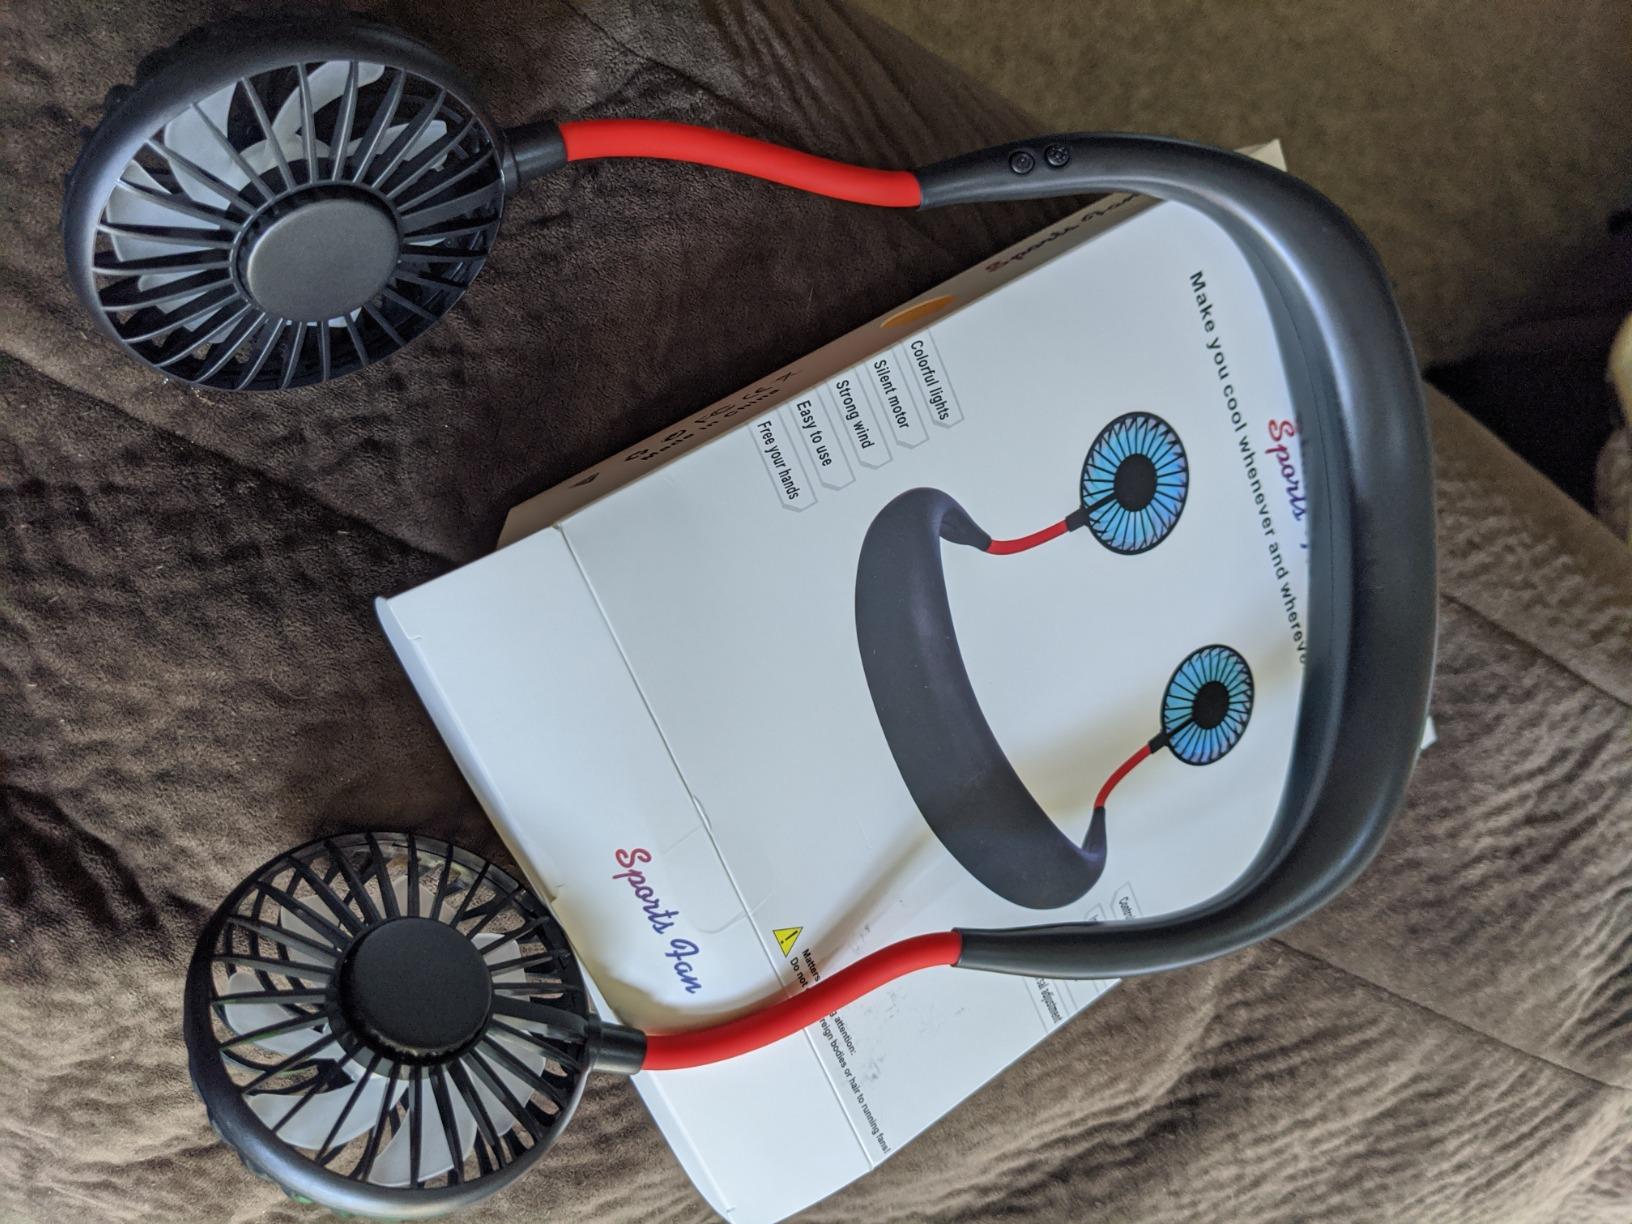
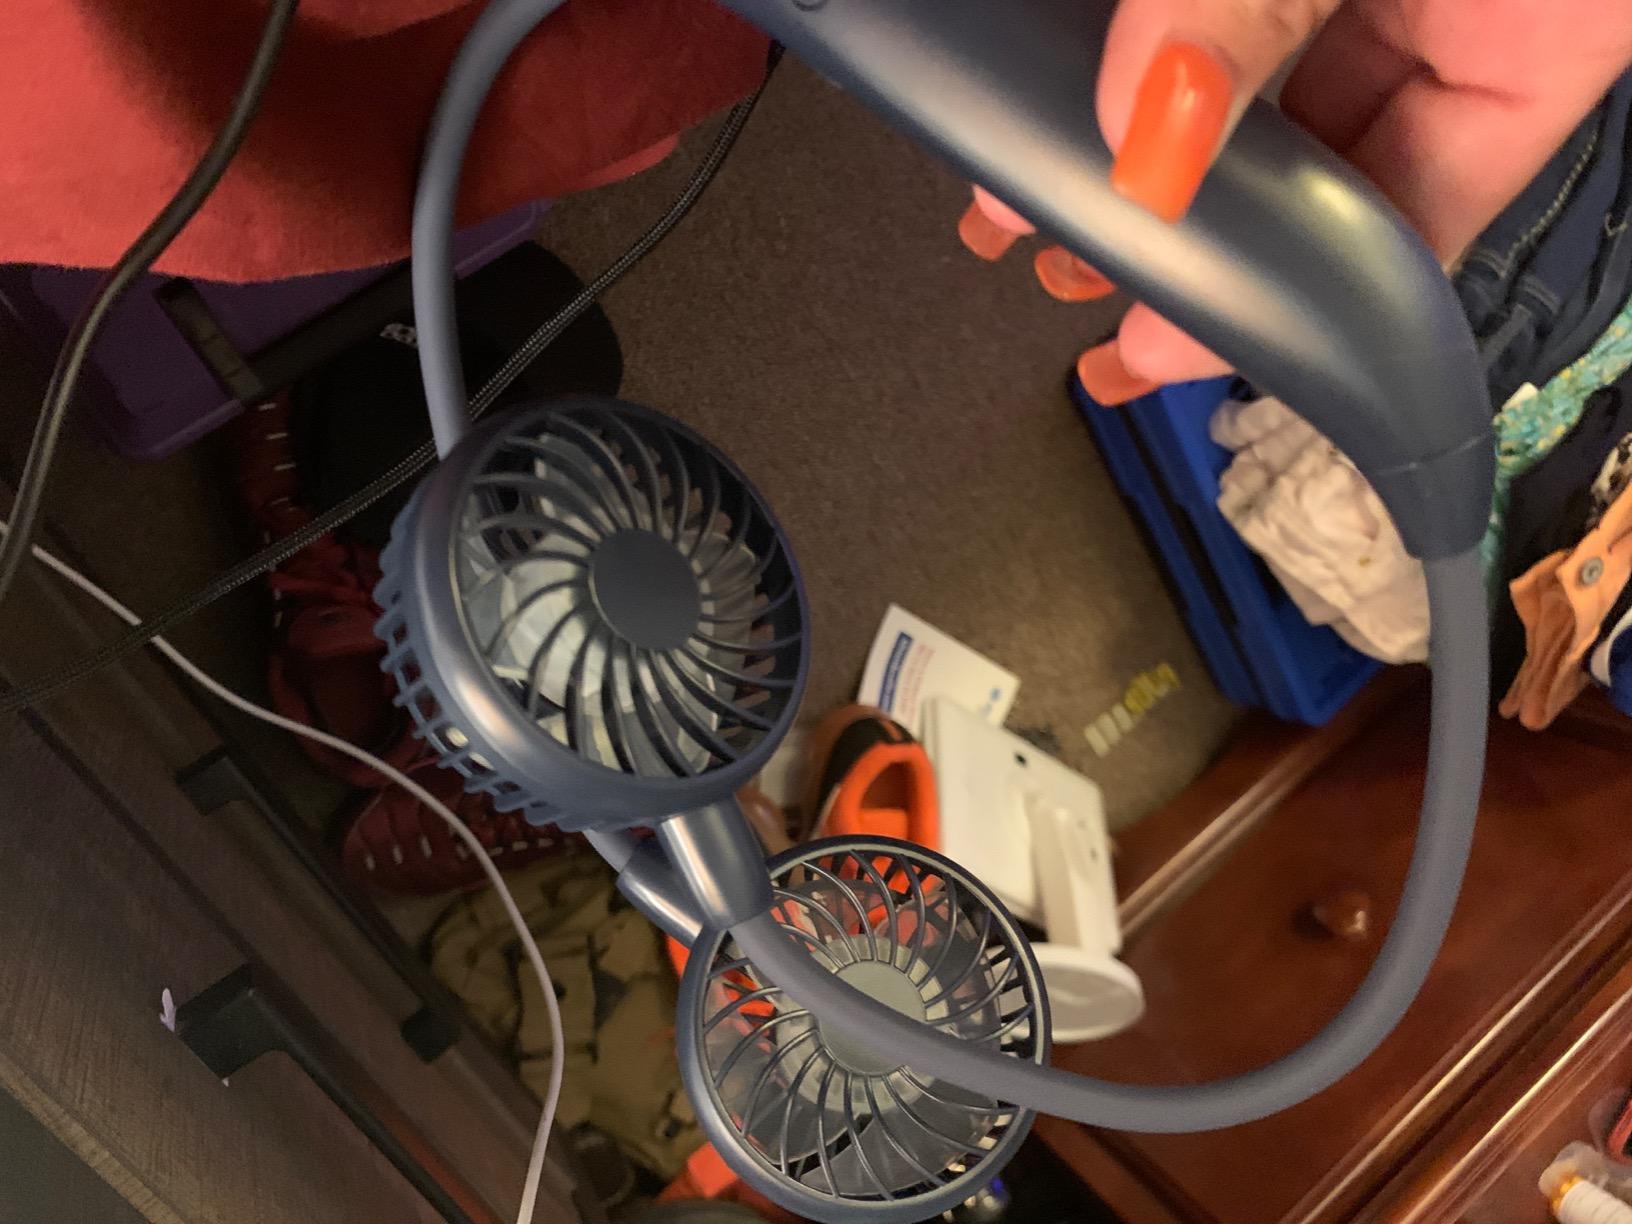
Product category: fan
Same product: no